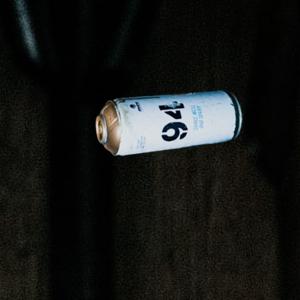
Label: cans